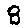
Label: 8